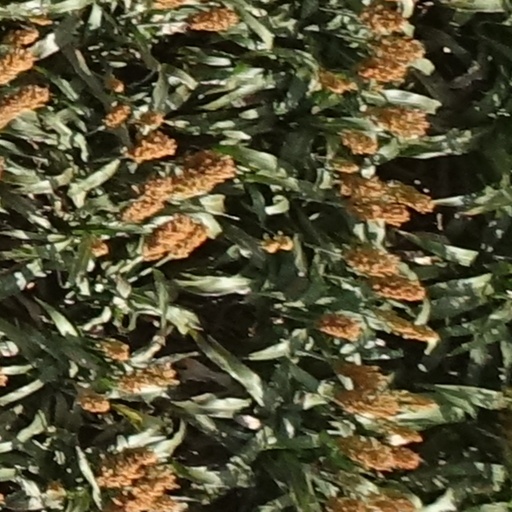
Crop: sorghum